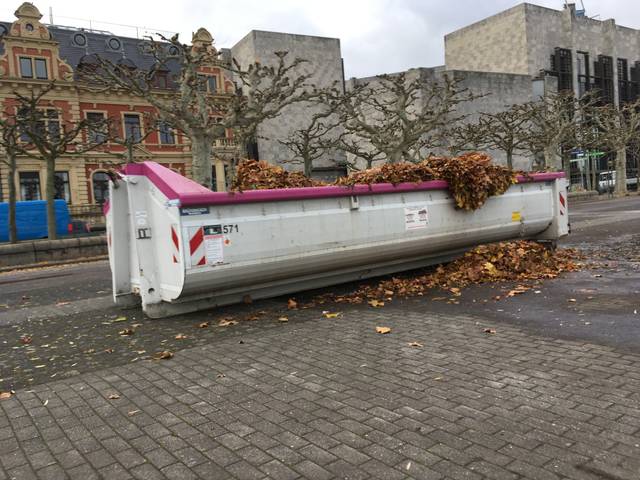
Region: Germany
Coordinates: 50.001, 8.278